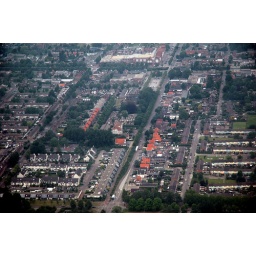
I guess these are the burbs of Amsterdam.. somewhere near Schiphol. Red roofed buildings standing out